Middle East Command

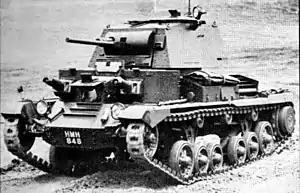
The Mk I (A9) Cruiser Tank used by the British 7th Armoured Division

On 15 February 1940, the position of General Officer Commanding in Chief, Middle East was renamed to Commander-in-Chief Middle East. The new title received some criticism on the grounds that command in the Middle East was a joint venture between all three services. As the head of Middle East Command held authority only over ground forces the criticism was expressed that the name should have been Army or Land Commander-in-Chief.